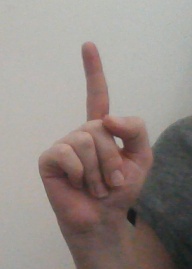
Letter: bb